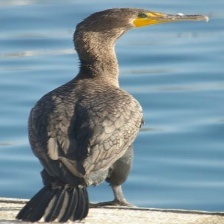
Species: BRANDT CORMARANT
Scientific name: PHALACROCORAX PENICILLATUS